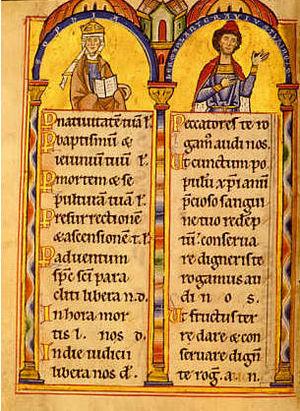
Hermann Iᵉʳ de Thuringe fut comte palatin de Saxe de 1181 à 1217 et landgrave de Thuringe de 1190 à 1217.